Naked-faced barbet

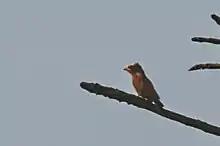
Naked-faced Barbed

The naked-faced barbet (Gymnobucco calvus) is a bird species in the family Lybiidae (the African barbets). It used to be placed in the family Bucconidae (puffbirds), which has been split up; alternatively, it may be included in a vastly expanded Ramphastidae (toucans).